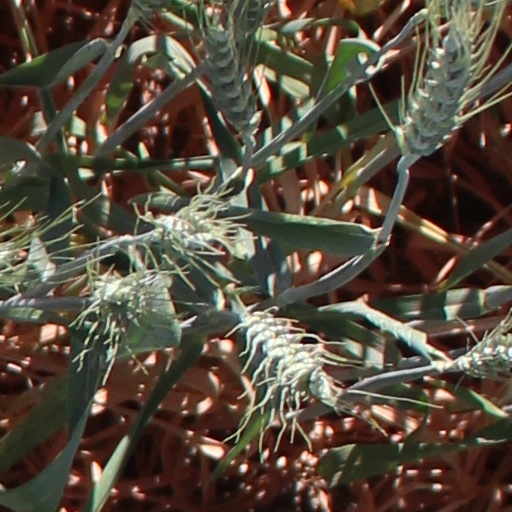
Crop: wheat